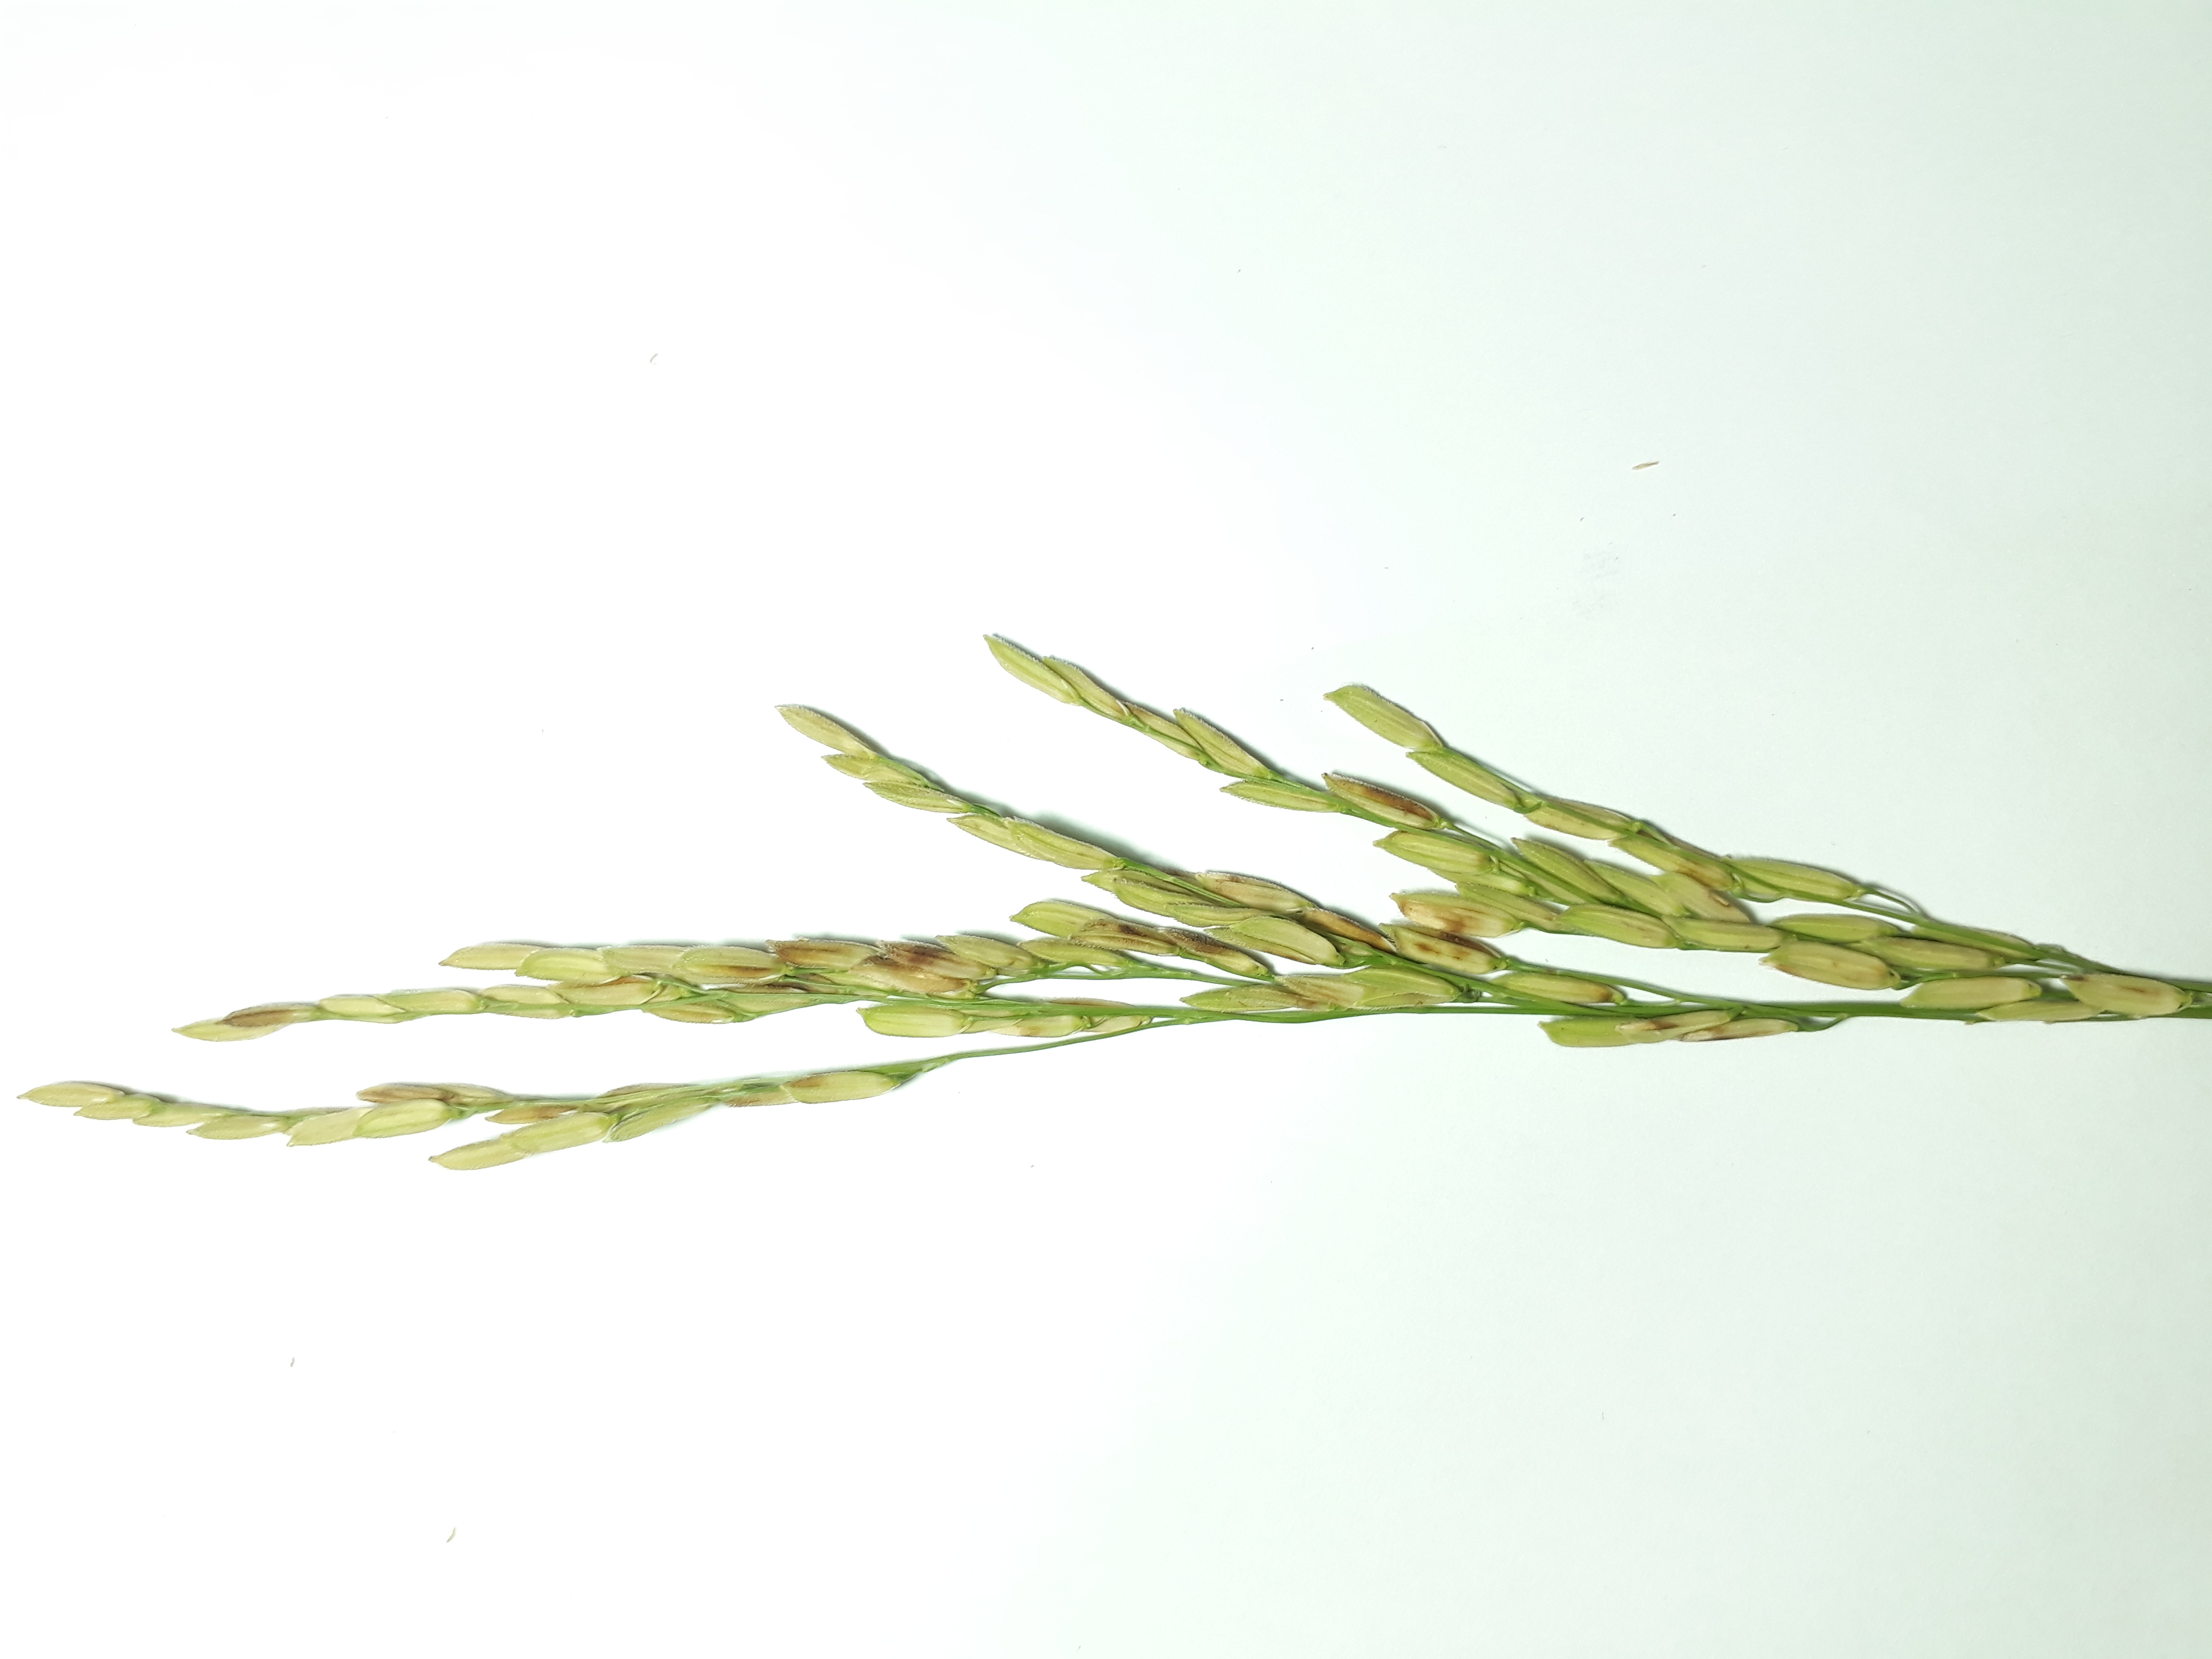
Label: Very Damage